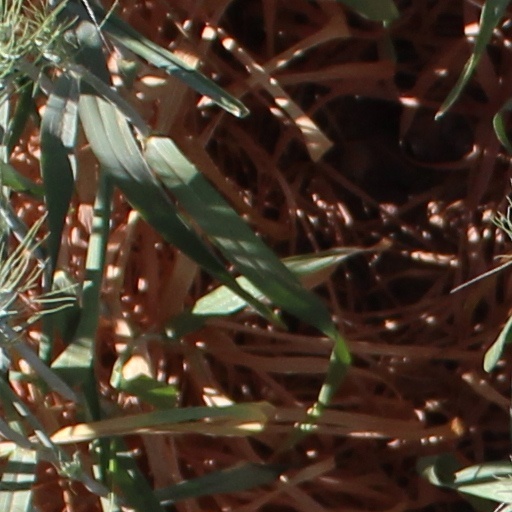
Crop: wheat